Don't Leave Me (novel)

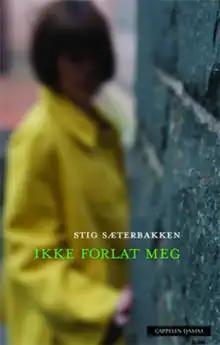
Cover of the first edition

Don't Leave Me is a 2009 novel by the Norwegian writer Stig Sæterbakken. It tells the story of a 17-year-old boy with a dark personality who falls in love with a woman for the first time, but his fear that she will leave him destroys the relationship. The story is told in reverse chronology and written in second person.